Victor Zorza

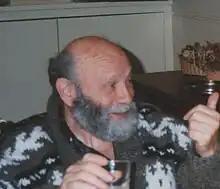
Victor Zorza in India in the early 1980s

Victor Zorza (born Israel Wermuth; 19 October 1925 – 20 March 1996) was a Polish born journalist who contributed to the West's understanding of the Soviet Union, and was later known for pioneering work promoting palliative care in Russia.